Tartary

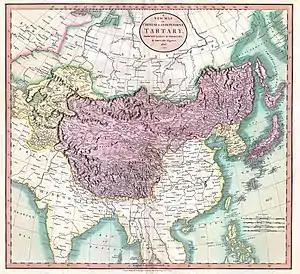
Cary's Map of independent Tartary (in yellow) and Chinese Tartary (in violet), in 1808.

Tartary (Latin: "Tartaria") or Tatary was a blanket term used in Western European literature and cartography for a vast part of Asia bounded by the Caspian Sea, the Ural Mountains, the Pacific Ocean, and the northern borders of China, India, and Persia, at a time when this region was largely unknown to European geographers.